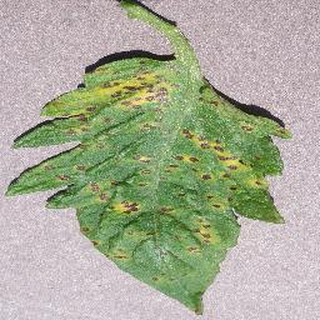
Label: tomato_septoria_leaf_spot